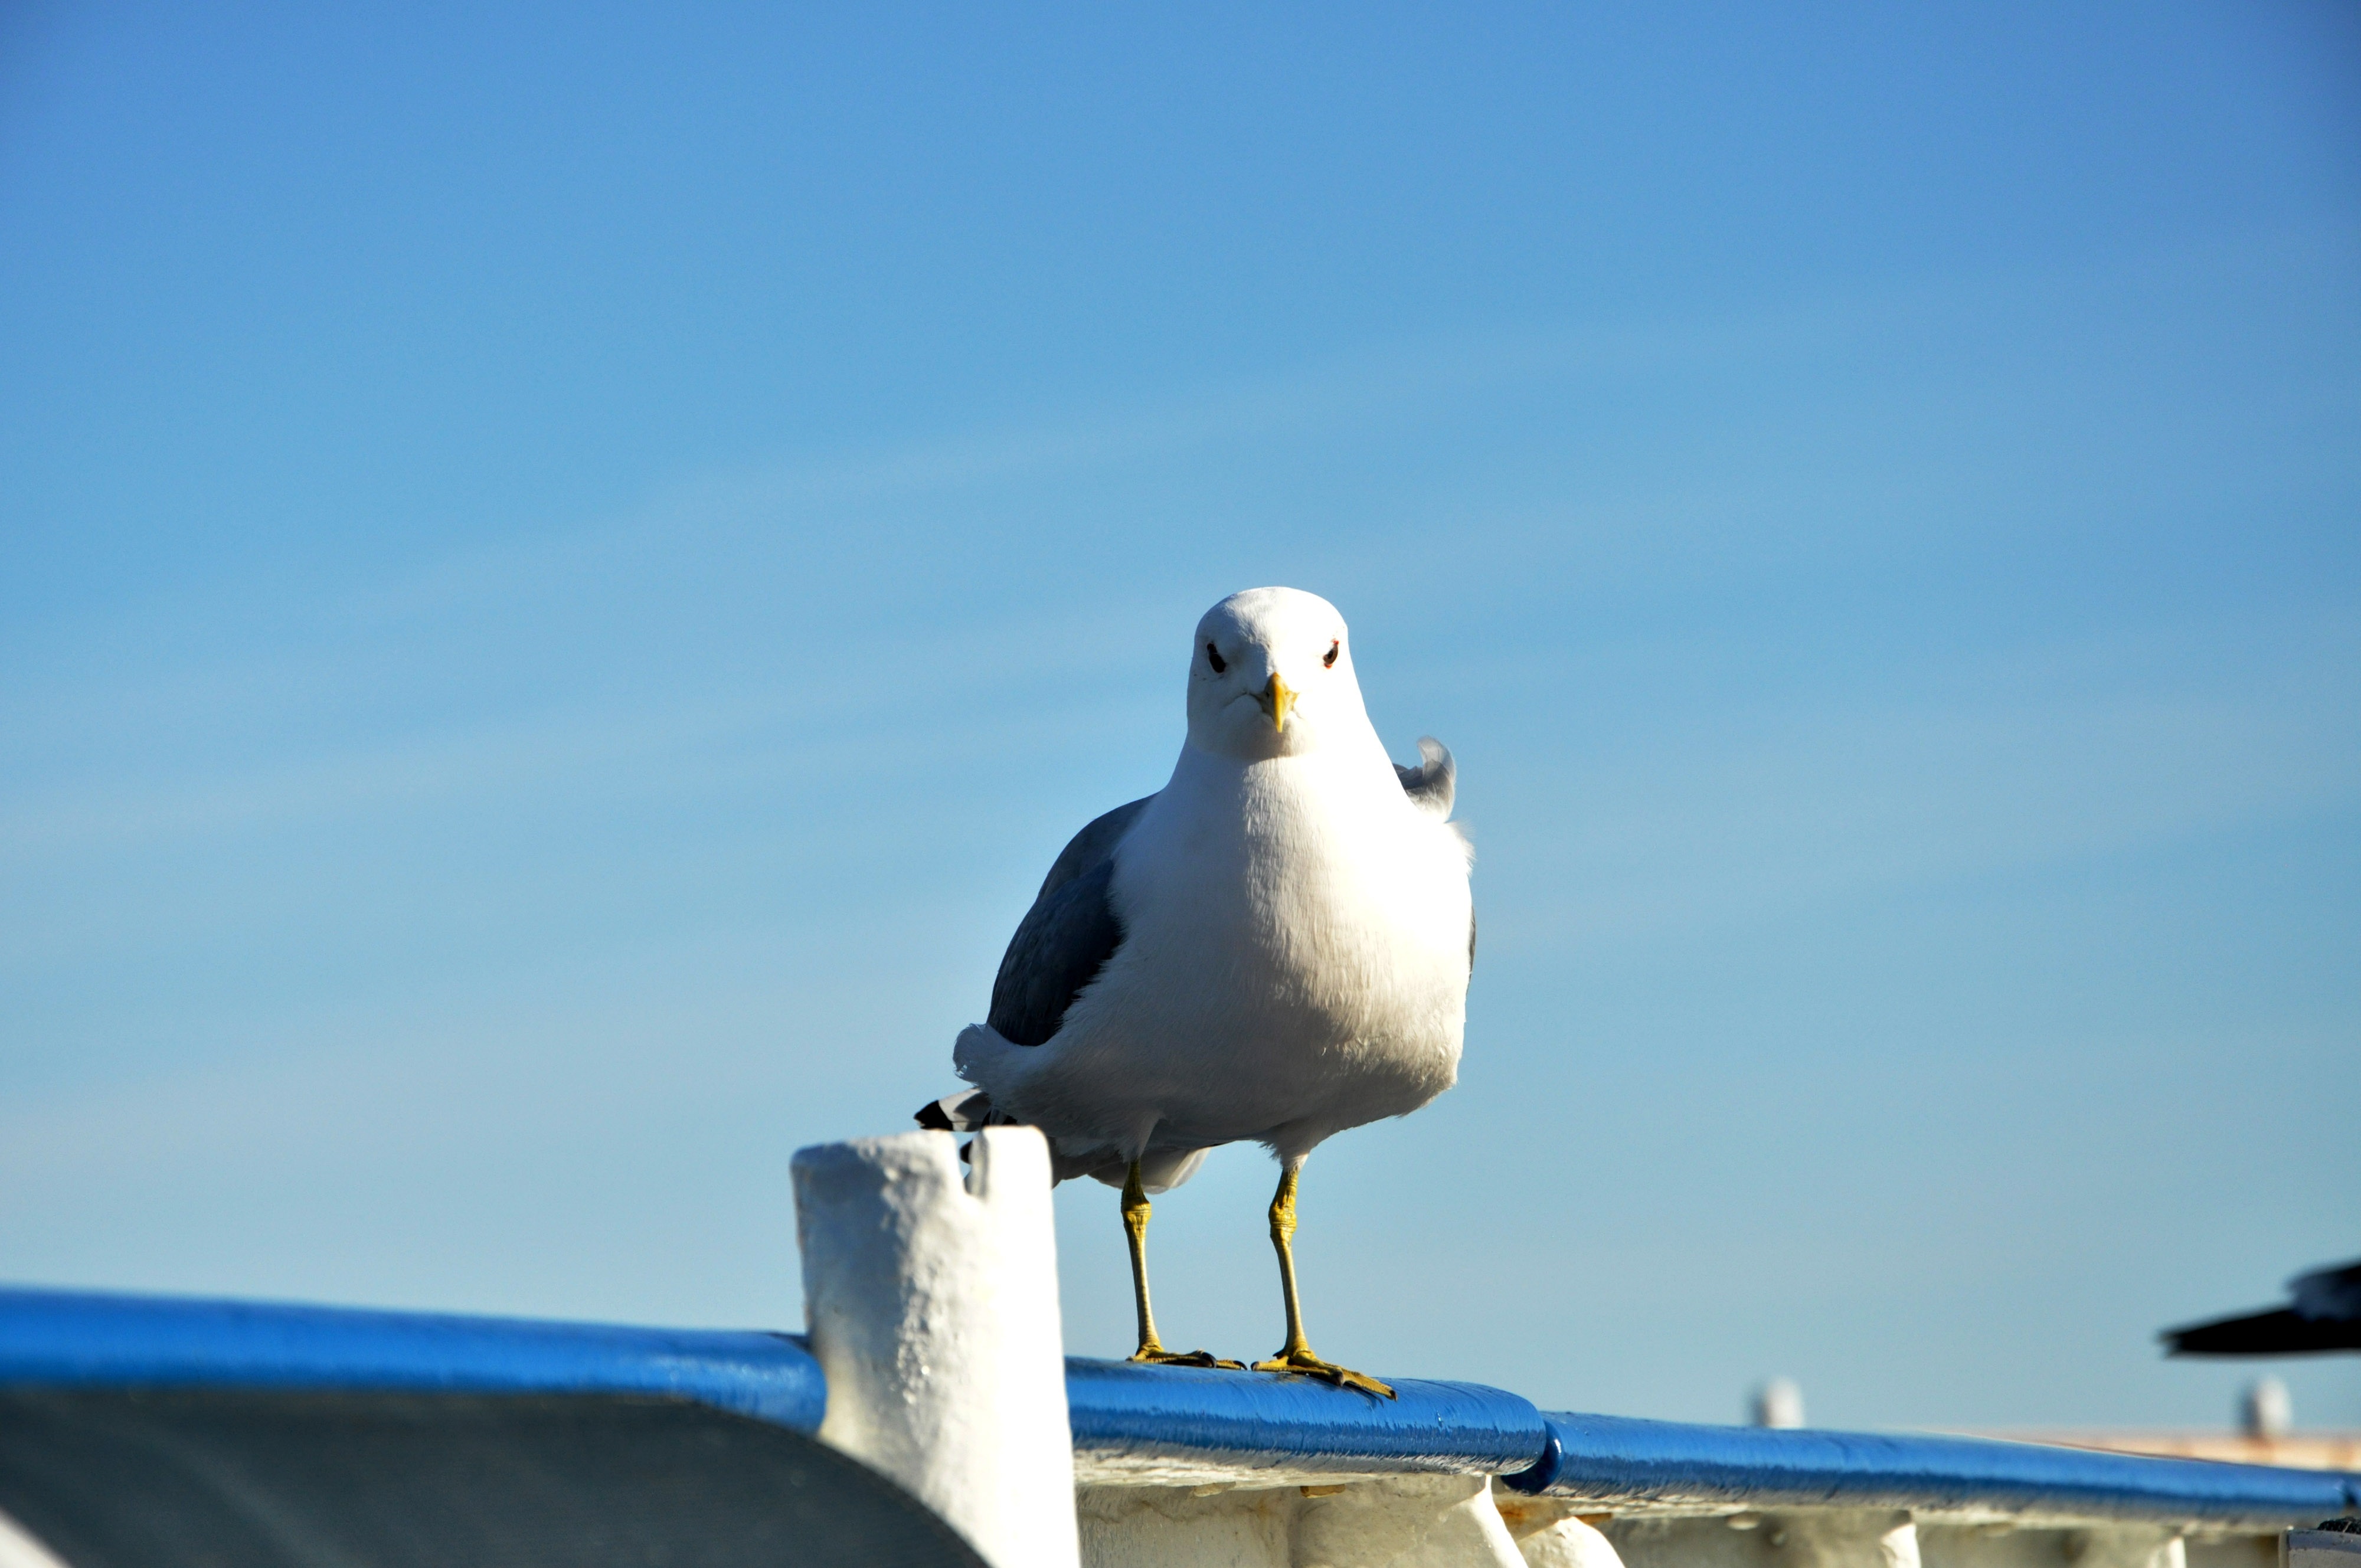
sea, bird, sky, white, seabird, seagull, looking, standing, gull, beak, blue, blue sky, posing, vertebrate, still, serious, confident, looking at camera, charadriiformes